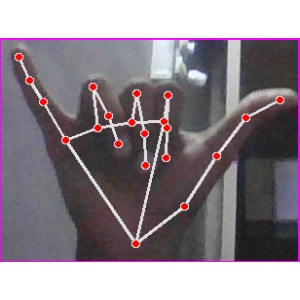
अक्षर: य